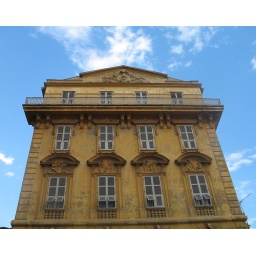
I used this building in Old Nice as the inspiration for my kitchen cabinets in Evanston, Illinois, U.S.A.